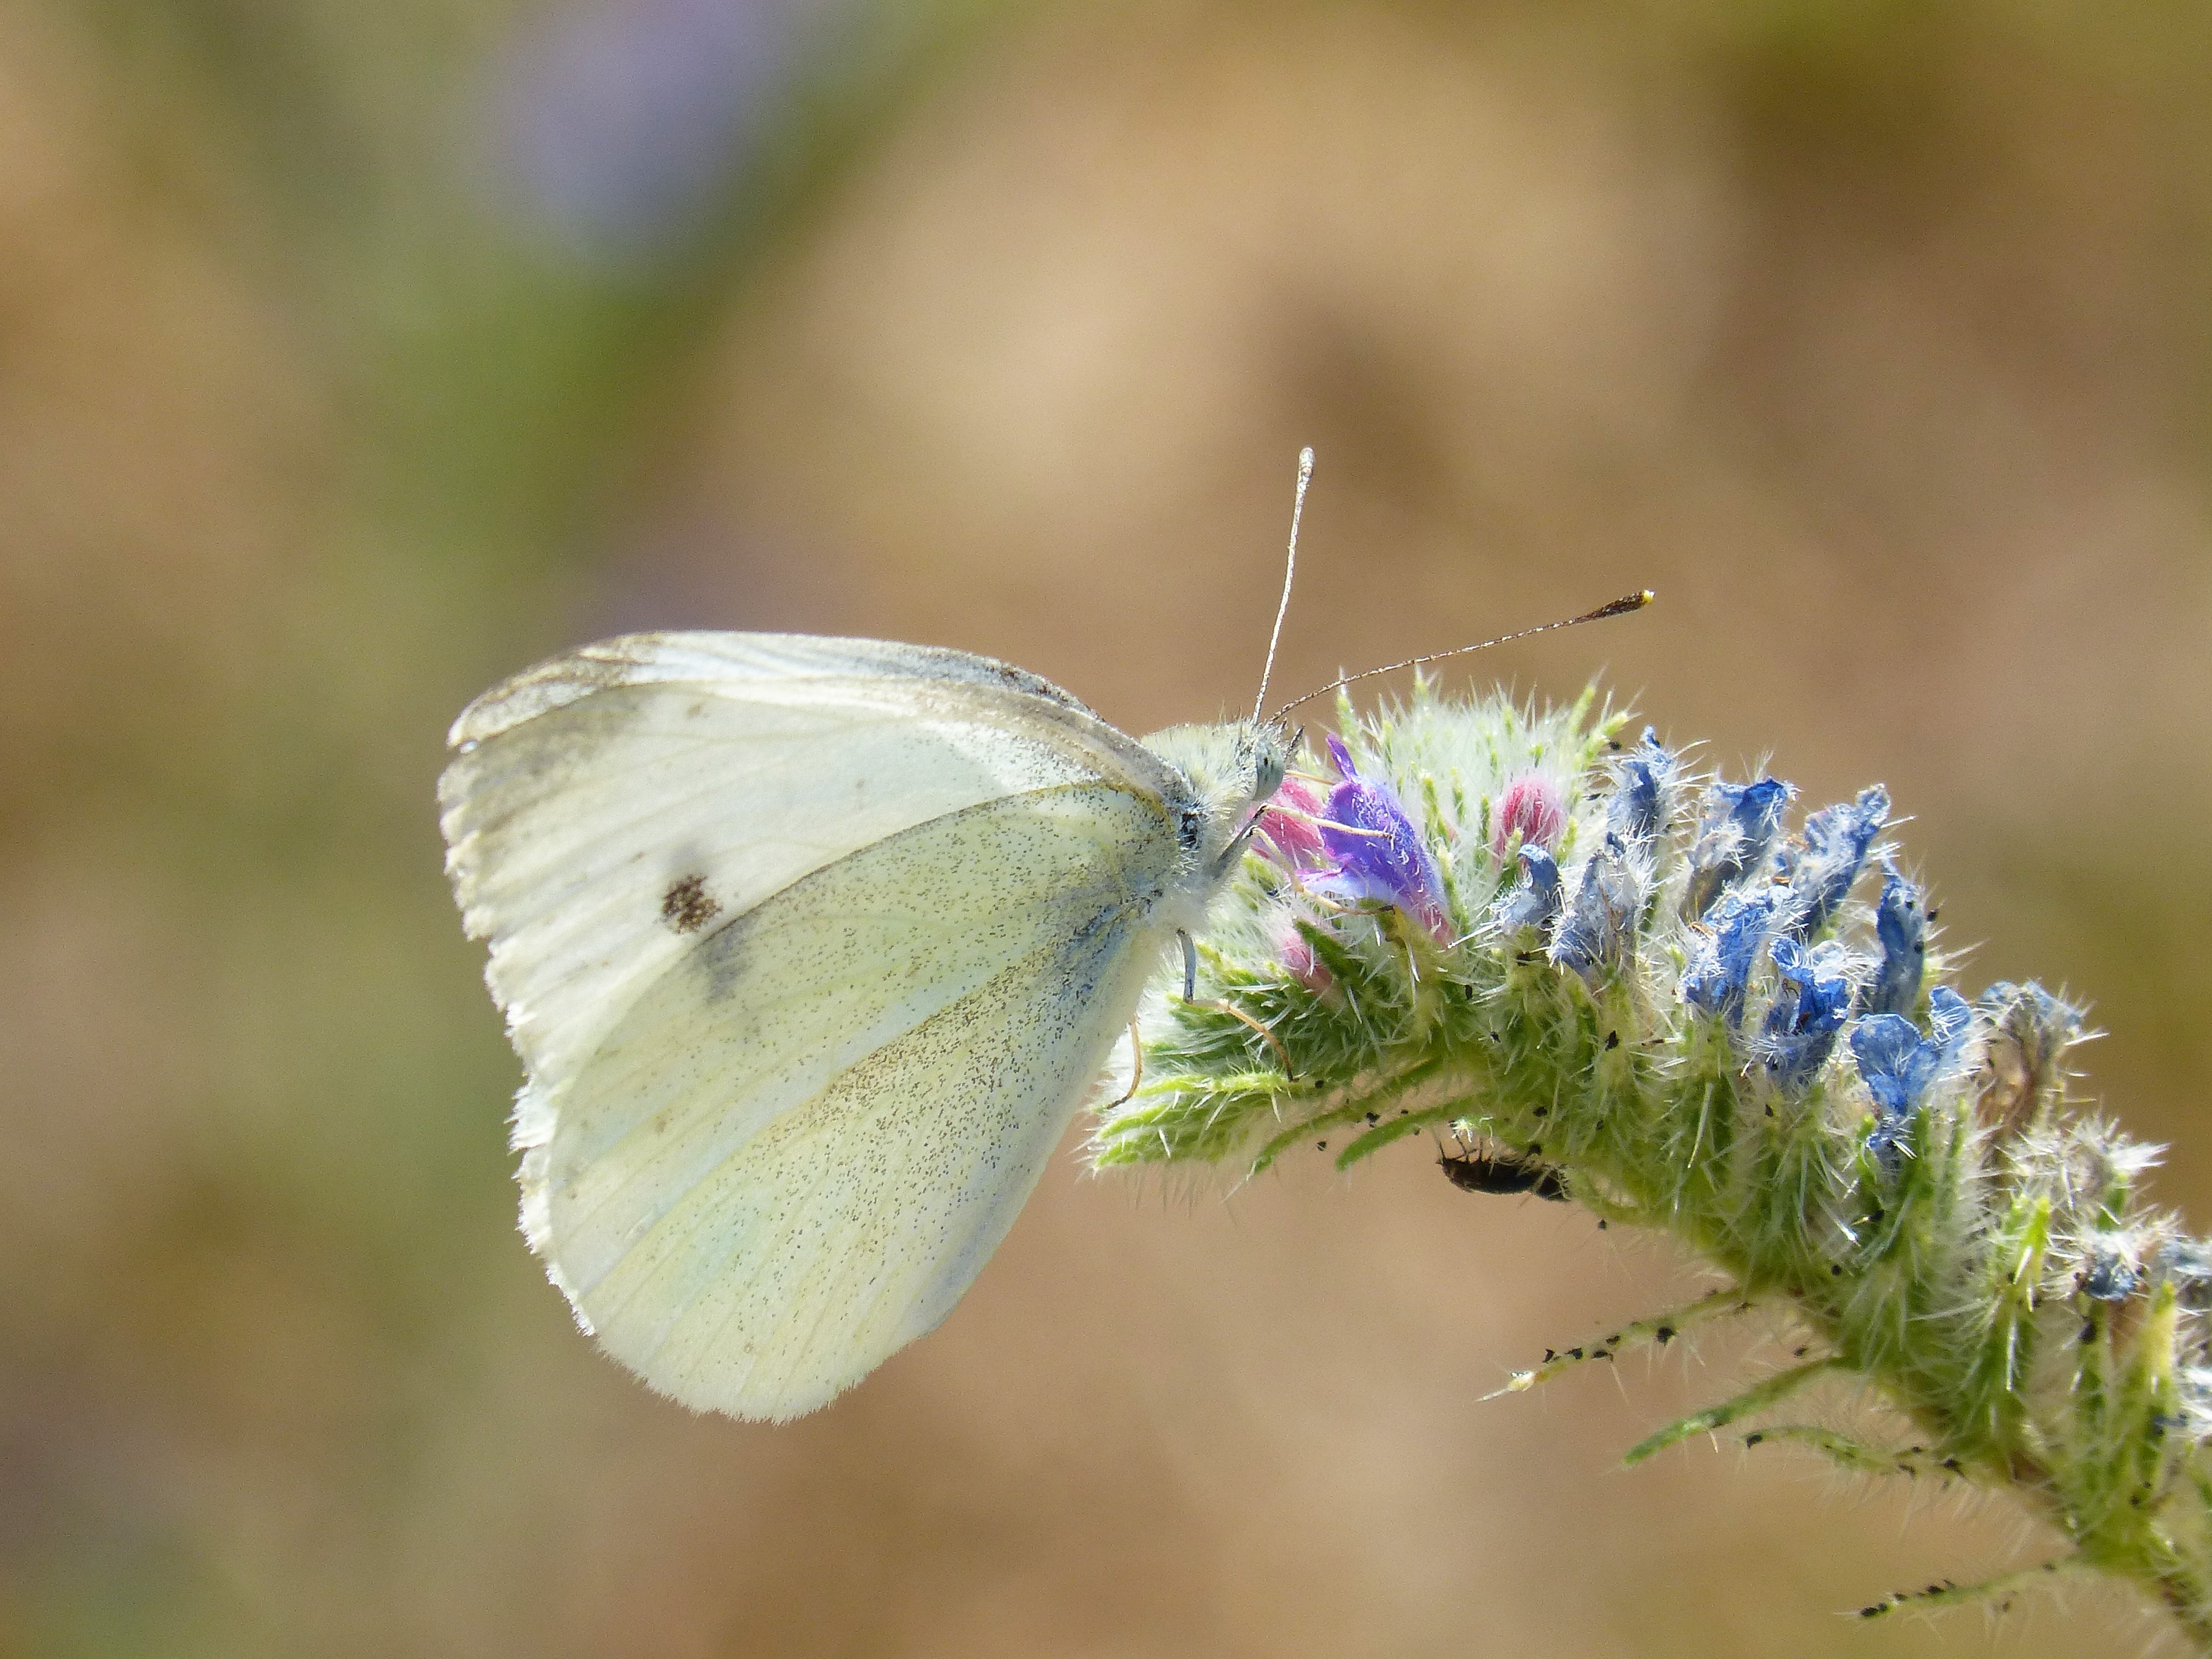
nature, grass, photography, meadow, flower, wildlife, insect, butterfly, flora, fauna, wild flower, invertebrate, wildflower, close up, nectar, pieridae, macro photography, arthropod, libar, pollinator, pieris rapae, blanqueta cabbage, the cabbage butterfly, plant stem, moths and butterflies, lycaenid, net winged insects, brush footed butterfly, colias, cabbage butterfly